Lesmahagow Old Parish Church

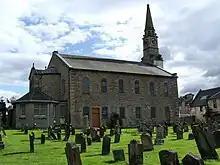

Lesmahagow Old Parish Church is a congregation of the Church of Scotland within the Presbytery of Lanark. It is situated on church square in the South Lanarkshire town of Lesmahagow. The current building was built in 1804 and, at the time, contained two charges (two congregations and ministers) of the Church of Scotland. In July 1998, the congregation was linked with Coalburn Parish Church (in the neighbouring village of Coalburn) on the retirement of the then minister of Coalburn Parish Church. Linkage is a formal procedure in the Church of Scotland allowing two congregations to share the same minister while remaining separate "charges" or congregations. The two congregations were formally united in 2017 by the mergers of the congregations, Kirk Sessions and Congregational Boards. From 2017, the Coalburn and Lesmahagow congregations of the Church of Scotland were considered as one charge while retaining two sets of buildings. The churches retained two sets of worship services in the two villages.